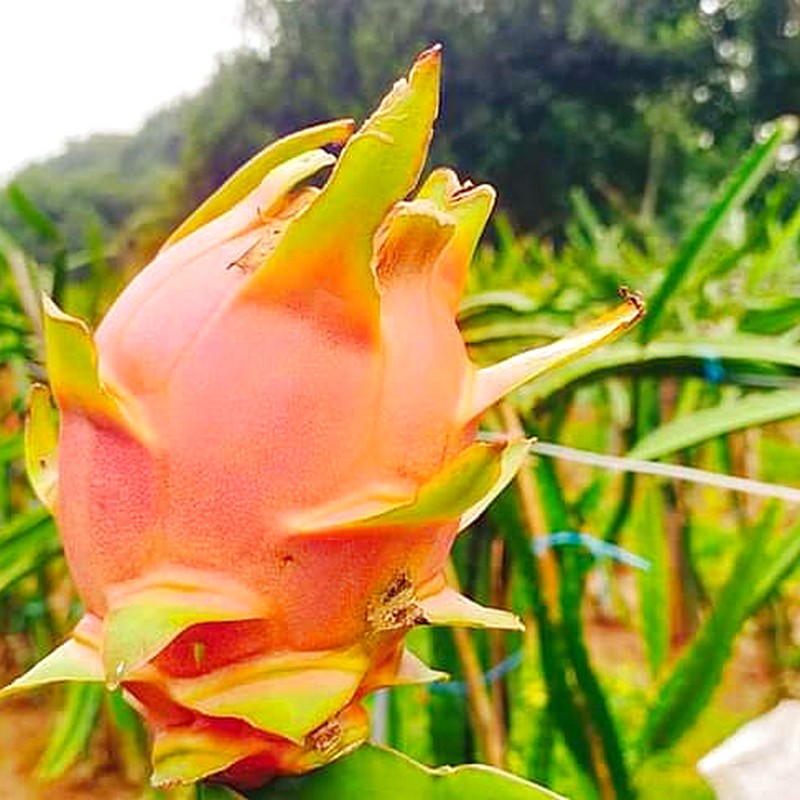
Label: Fresh Dragon Fruit